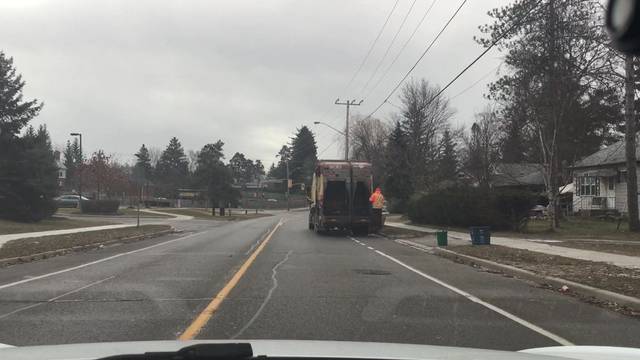
Region: Canada
Coordinates: 43.915, -78.79